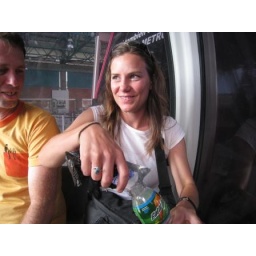
In Colombia, water is sold in plastic bottles as well as plastic bags.